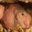
Label: beaver